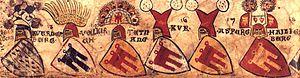
Le comté palatin de Tübingen est un État du Saint-Empire romain germanique. La dynastie, basée à l'origine à Nagold, réussi à acquérir de vastes territoires au cours de son existence, se démarquant par la fondation d'un grand nombre de monastères sur leur territoire. Durant le Haut Moyen Âge, plusieurs facteurs ont contribué à leur déclin économique, notamment les frais de maintien de la cour et les dons extravagants aux monastères qu'ils ont fondés. La dyanstie elle-même a connu une fragmentation en de nombreuses branches cadettes, les plus longues étant les comtes de Tübingen-Lichteck et les comtes de Montfort.